Divisional Cavalry Regiment (New Zealand)

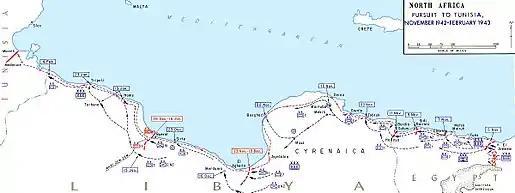

Div Cav spent the first three weeks of the pursuit camped near Bardia. On 2 December, as part of the outflanking move around El Agheila, the regiment began an eight-day drive on transporters to El Haseiat. After unloading its vehicles, the regiment continued its flanking movement. On 14 December, it was placed under the command of the 4th Light Armoured Brigade, with which it spent the night. C Squadron screened the brigade in the morning and by 16:00 the regiment had drawn away from the brigade as C Squadron reached the escarpment. The German 15th Panzer Division, halted on the road due to a fuel shortage, was targeted by Div Cav. During the night, the regiment withdrew and laagered while the Germans retreated. At 05:45 the next morning, XXX Corps headquarters ordered the division to attack the Germans and the regiment was advised to expect an attack from the east by a hundred tanks. Div Cav was ordered to withdraw south-west, along the line of its previous advance. When the regiment had gone back , it surprised a German column. A Squadron engaged, as the other squadrons hastily withdrew. In the evening, the regiment advanced a mile west and laagered.